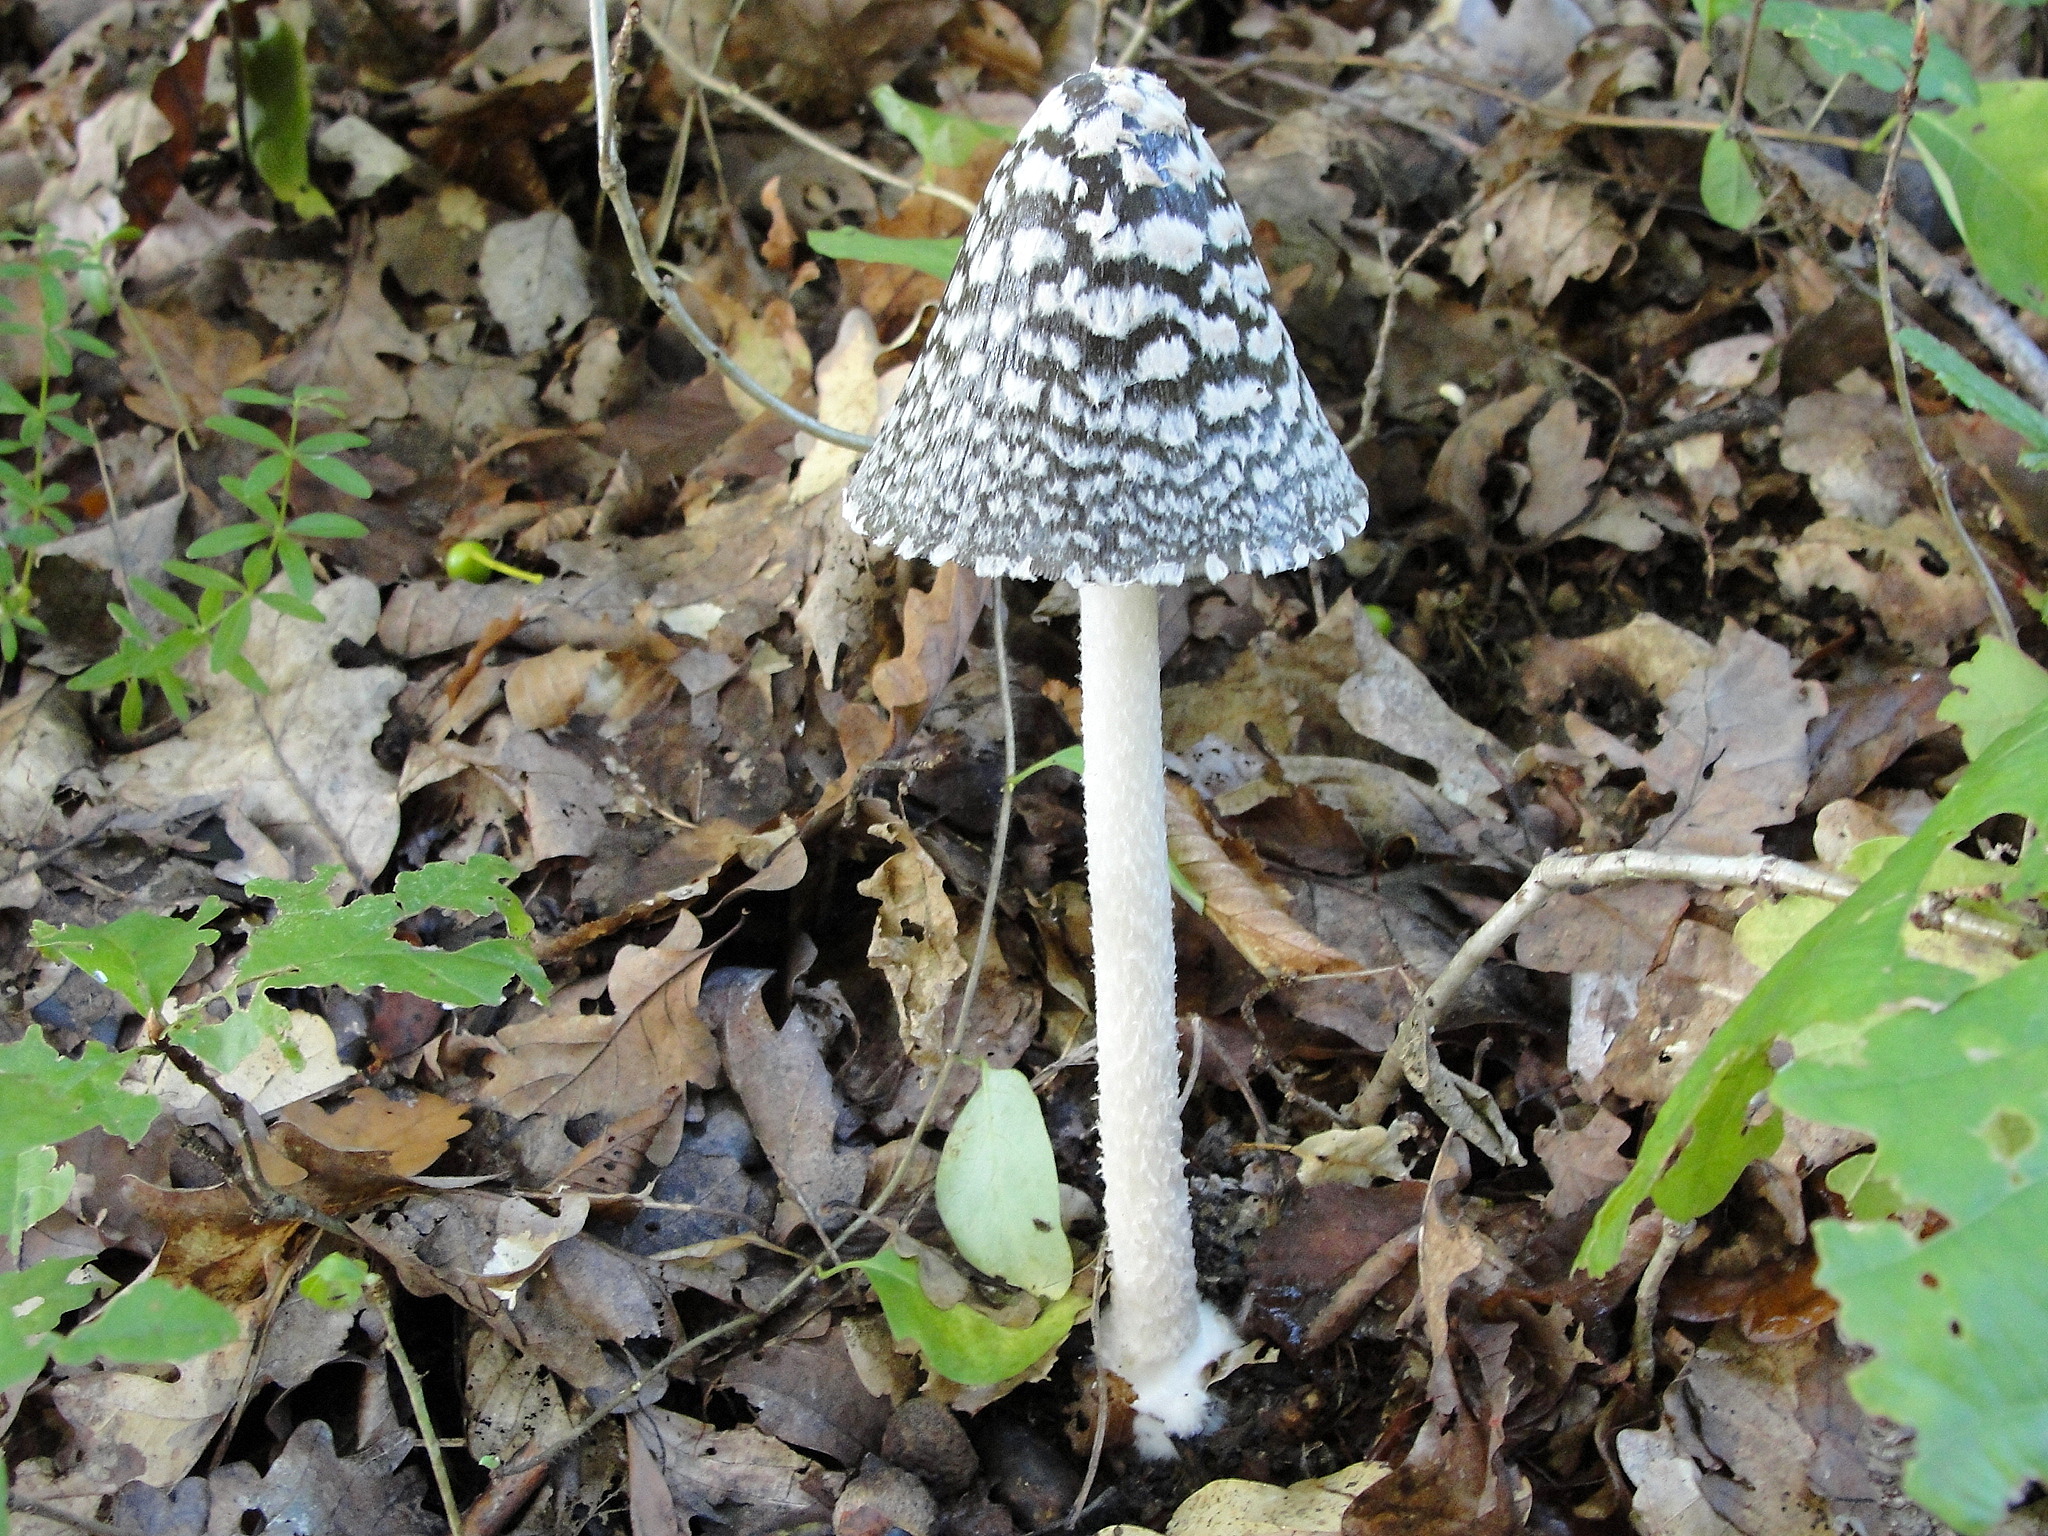
mushrooms, mushroom, fungus, flora, edible mushroom, agaricomycetes, plant, agaric, agaricaceae, plant stem